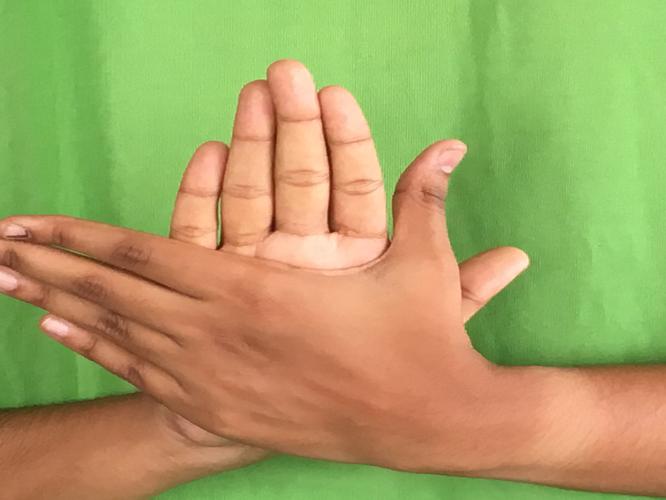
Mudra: Chakra
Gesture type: double_hand